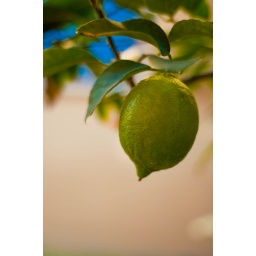
From our lime tree in the garden. The first year we have fruits on it.